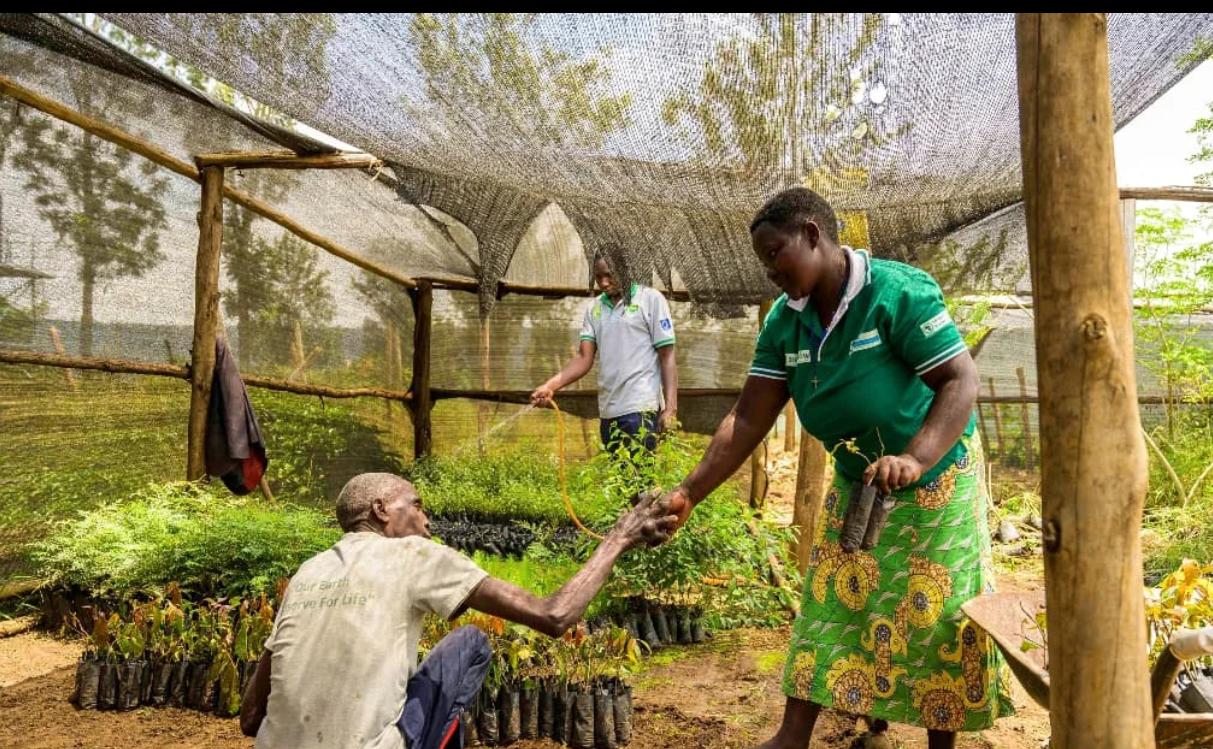
Bwana misitu akipanga miche yaa miti kwa makundi mbalimbali kuonyesha utofauti wa aina zake huku mwengine, huku akimwagilia kwa uangalifu, ili kuhakikisha miti hii inakua na afya bora kabla ya kupanda shambani na msituni kama sehemu ya juhudi ya kutunza na kuhifadhi misitu kwa kizazi cha sasa na kile kijacho.